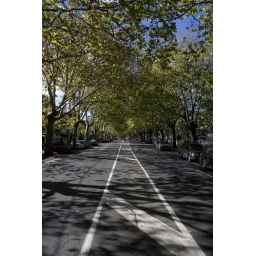
One of the roads in neighbourhood of my house in Auckland